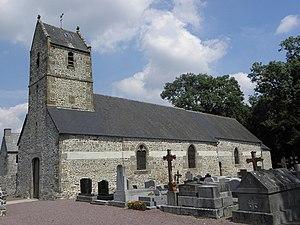
Église paroissiale de Moidrey (50).
Moidrey est une ancienne commune française du département de la Manche et la région Normandie, associée à Pontorson du 1ᵉʳ janvier 1973 au 31 décembre 2015, puis intégrée définitivement à la commune déléguée de Pontorson.